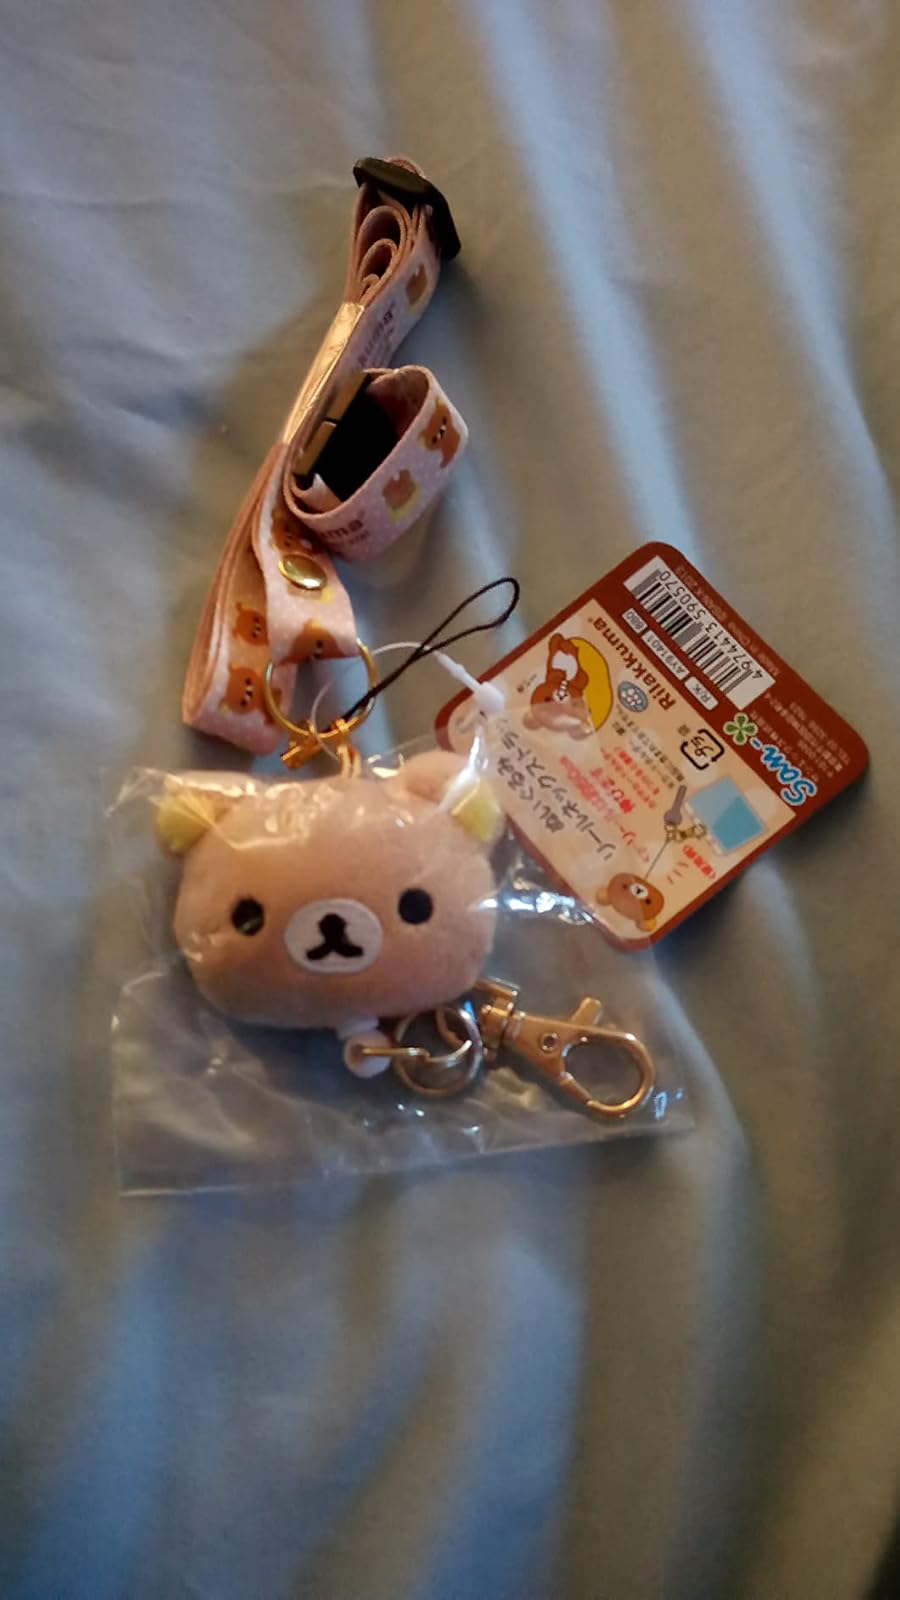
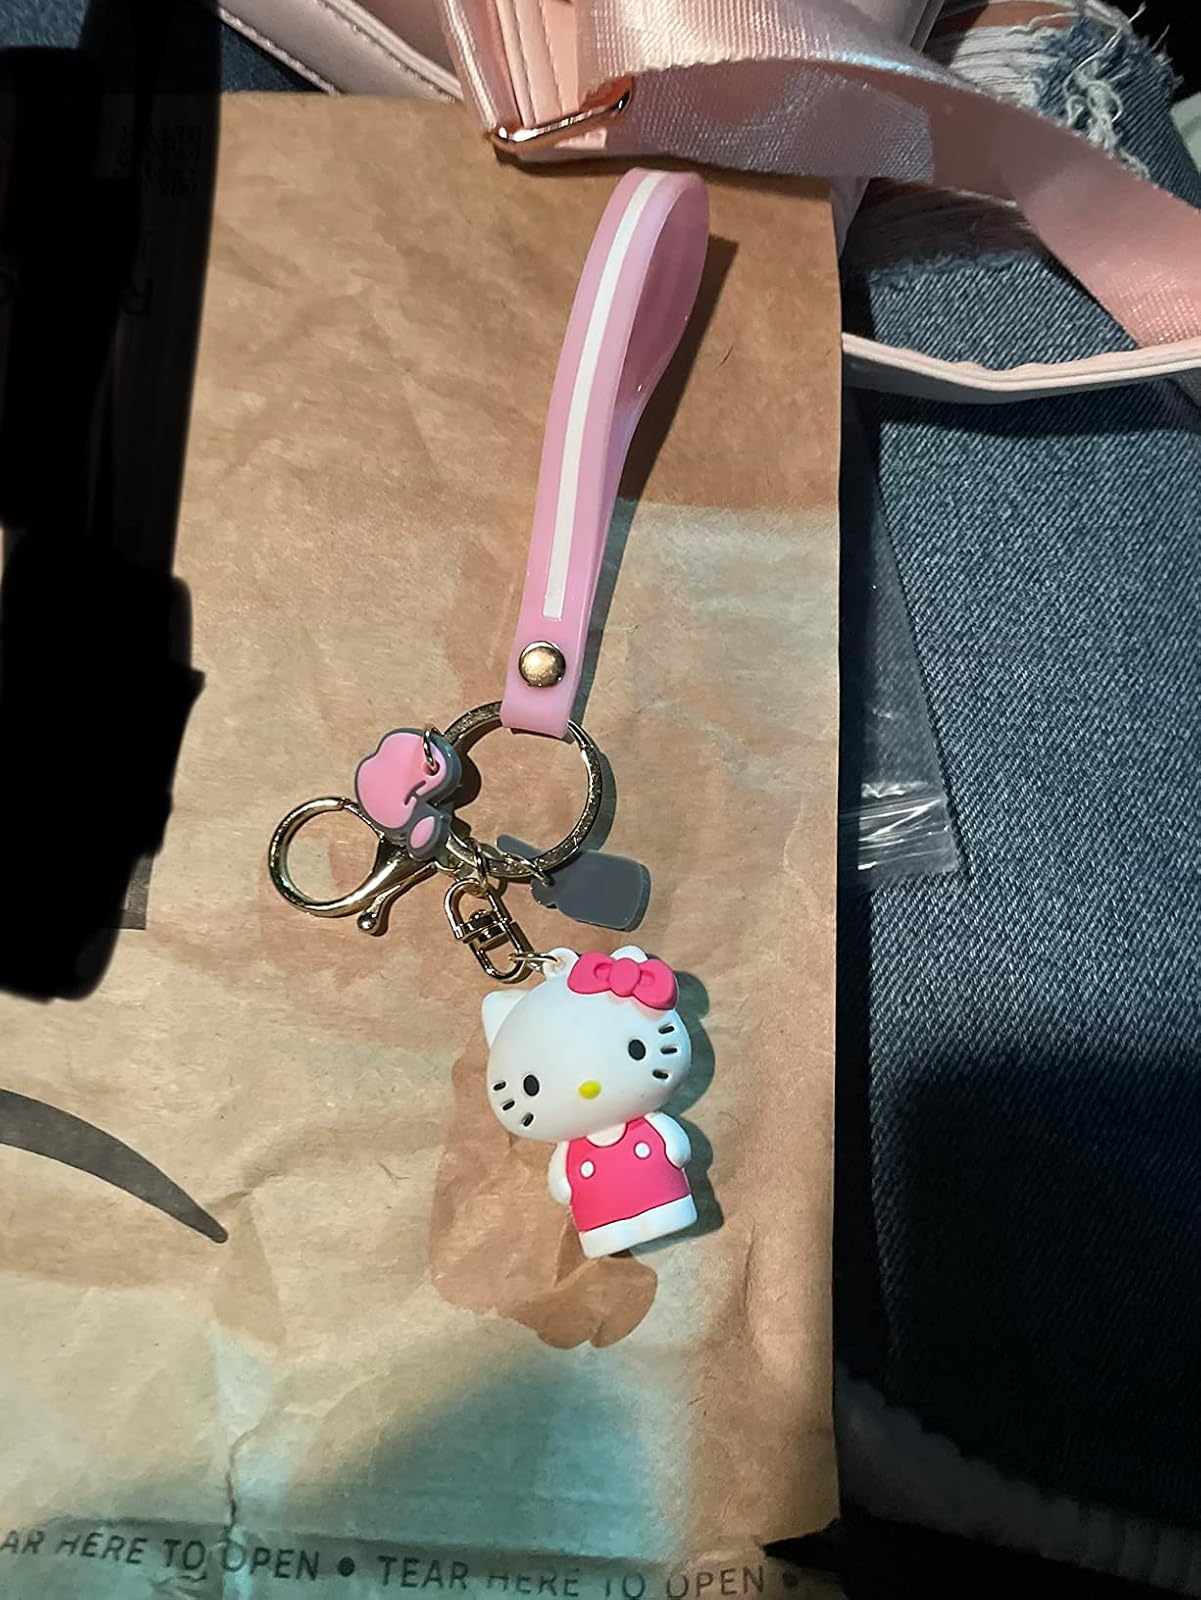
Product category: accessories_keychain
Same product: no